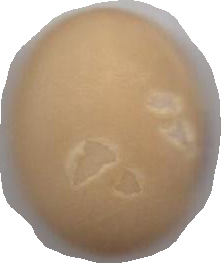
Variety: Anjasmoro